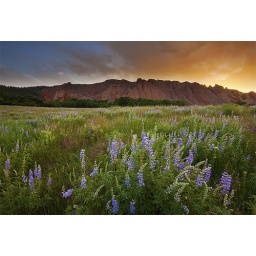
Beautiful evening with the golden light shining on a field of lupine flowers in Roxborough State Park, Colorado.